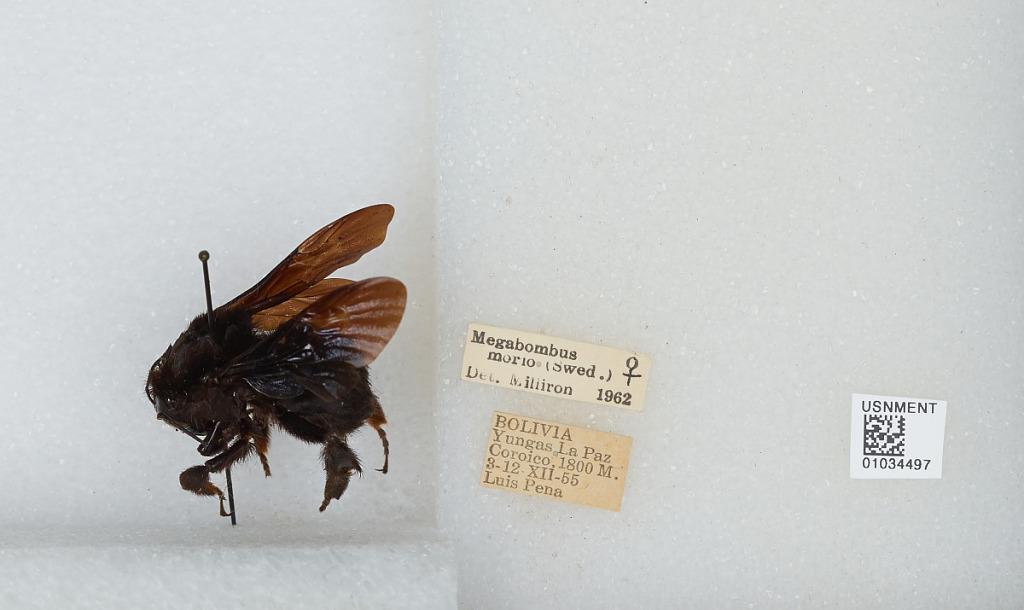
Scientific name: Bombus (Fervidobombus) morio (Swederus)
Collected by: L. Pena
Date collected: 1955-12-3
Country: Bolivia
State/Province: La Paz
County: Nor Yungas
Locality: Coroico
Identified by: Milliron